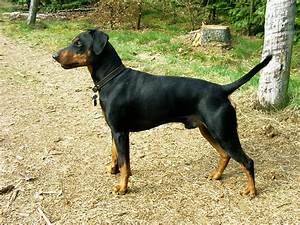
Label: dog